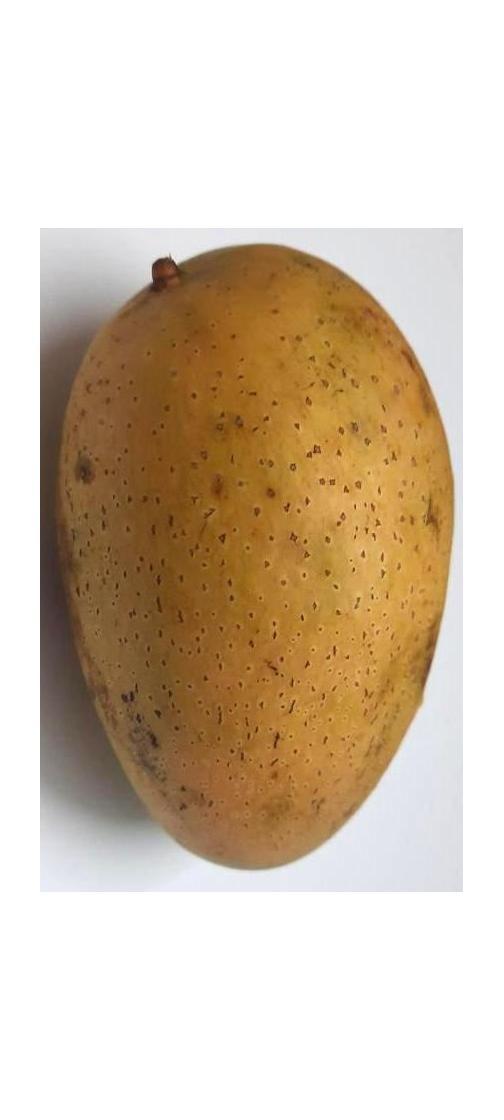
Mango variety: Ashshina Classic